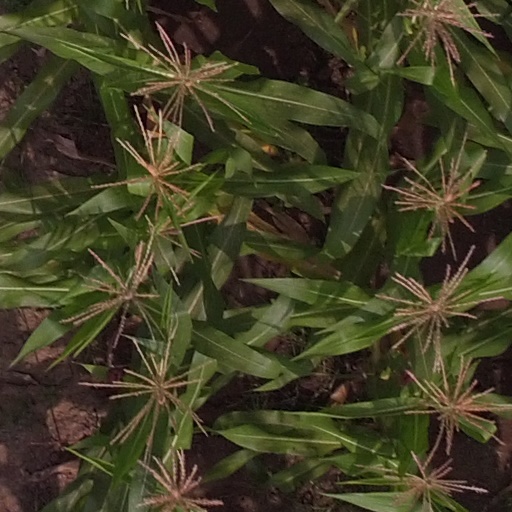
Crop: maize; corn